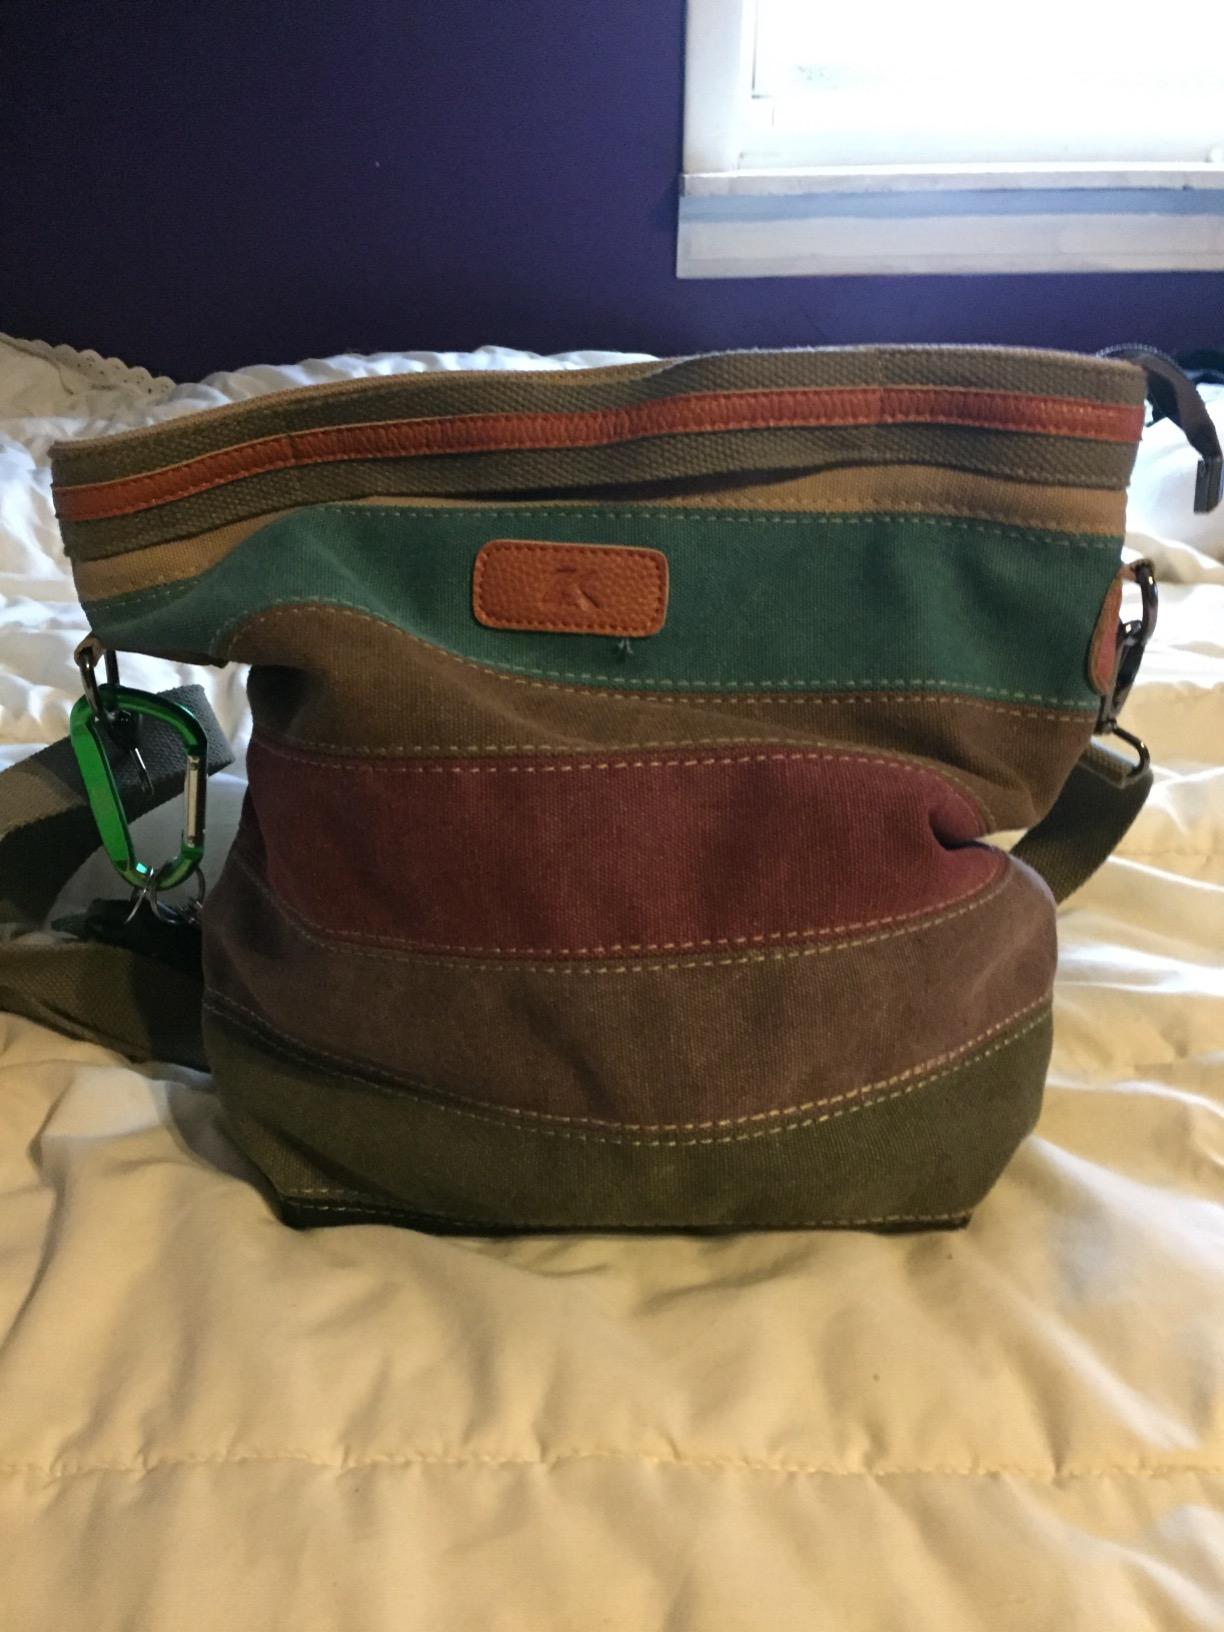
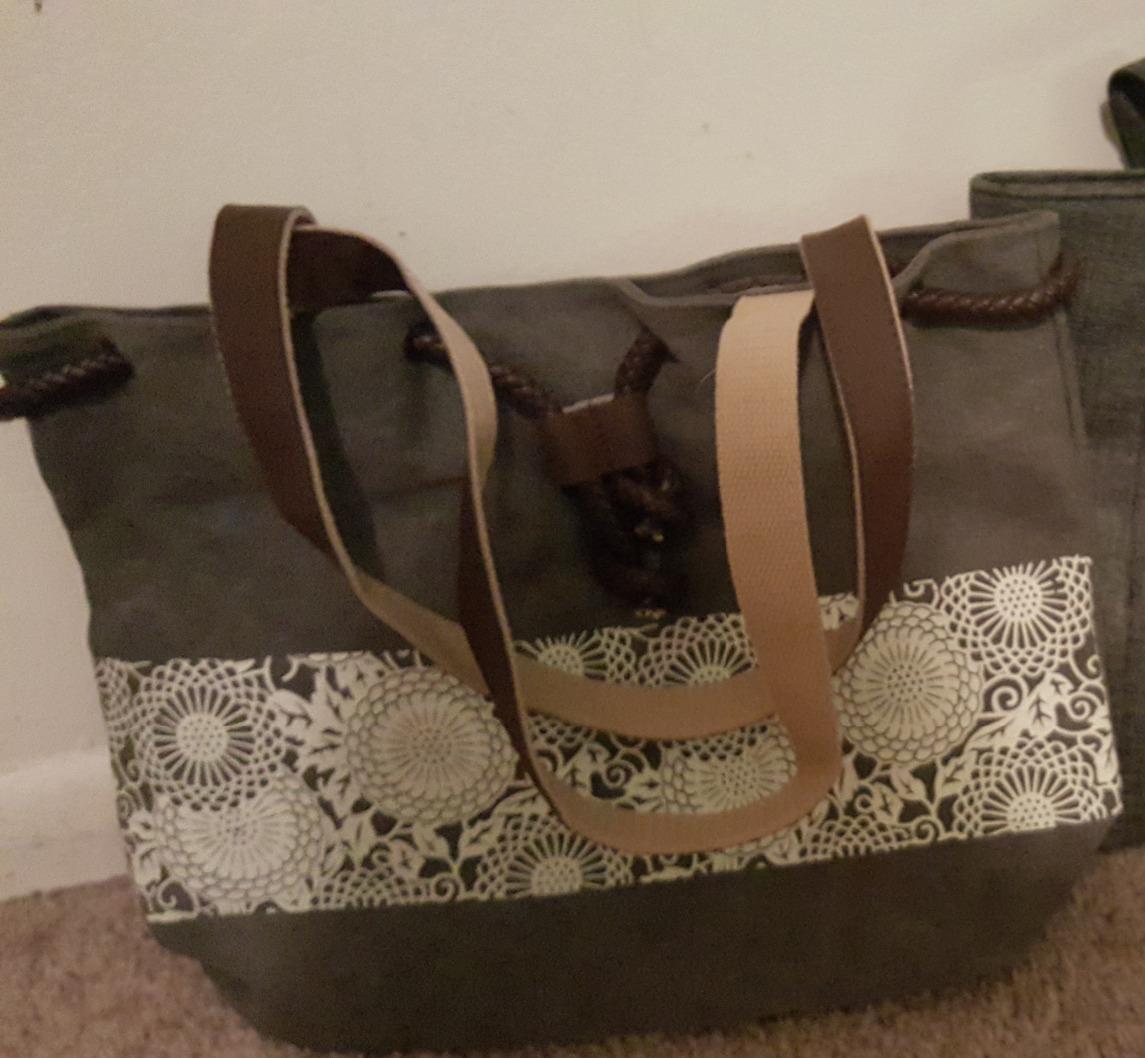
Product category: accessories_handbag
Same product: no